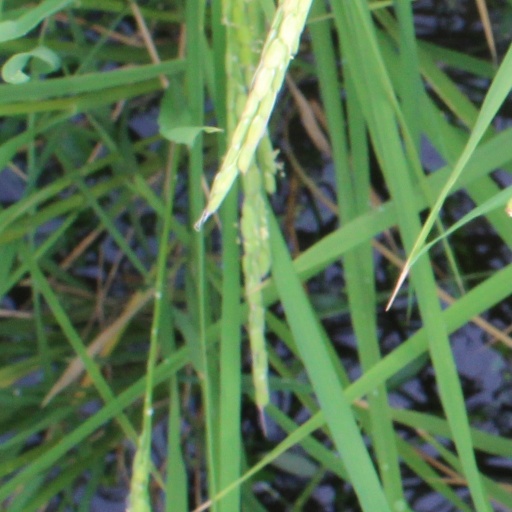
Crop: rice